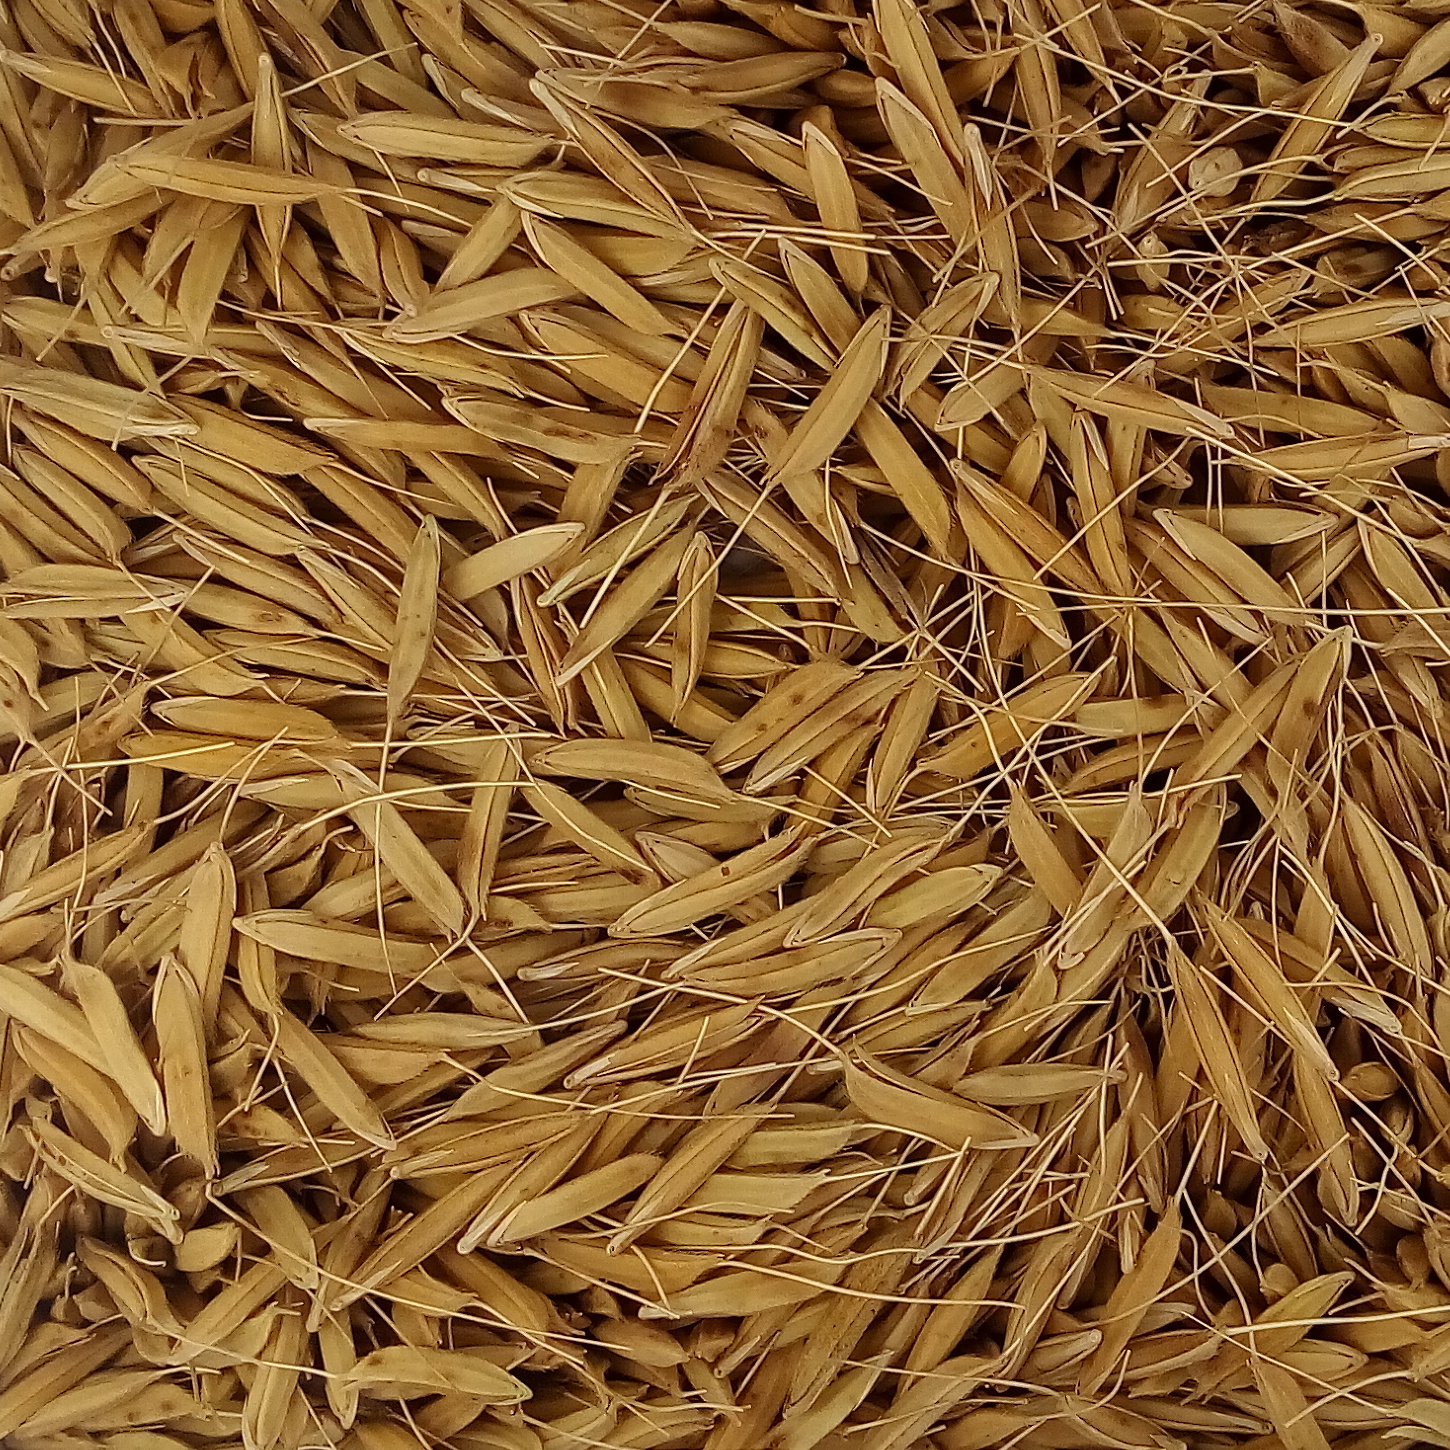
Rice seed variety: PB_6